Loriga

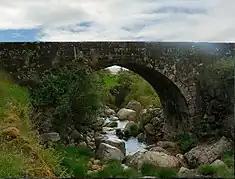
The remaining Roman-era bridge crossing the Ribeira de Loriga

Loriga was founded along a column between ravines where today the historic centre exists. The site was ostensibly selected more than 2000 years ago, owing to its defensibility, the abundance of potable water and pasturelands, and lowlands that provided conditions to practice both hunting and gathering/agriculture.